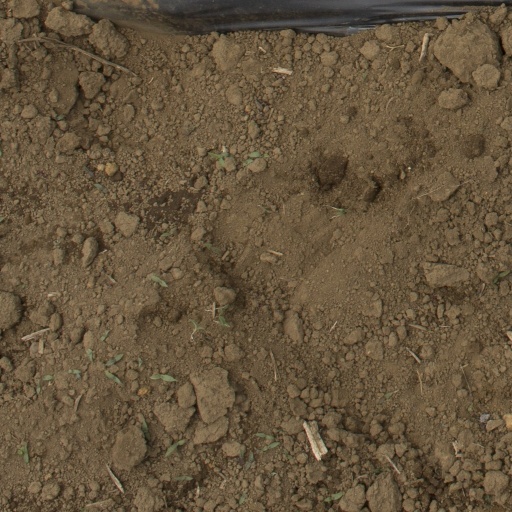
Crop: Jerusalem artichoke